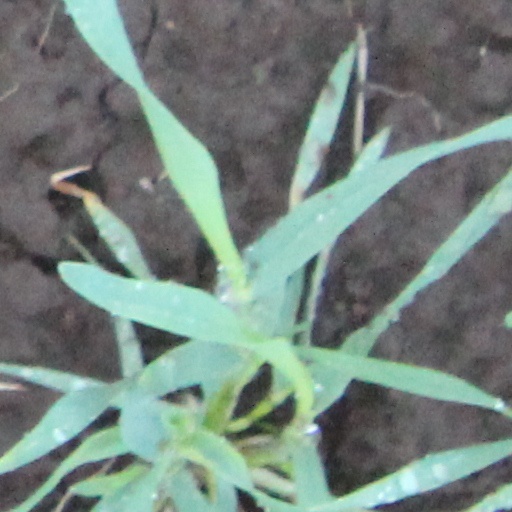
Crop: wheat